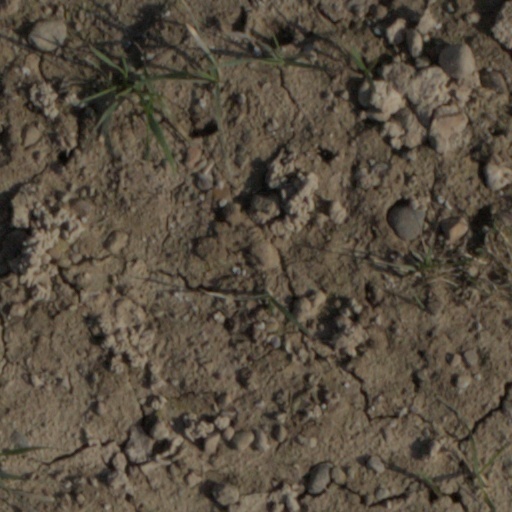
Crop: wheat